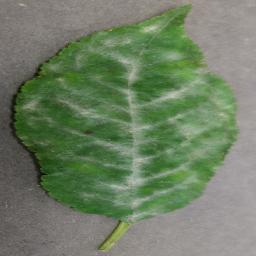
Label: Cherry___Powdery_mildew